Fountain Hughes

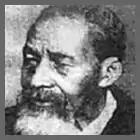
Hughes in 1952

Hughes moved to Baltimore in 1881. For a time, he worked as a manure hauler for a man named Reed. An interview with him was recorded on June 11, 1949, by Hermond Norwood, a Library of Congress engineer at the time. It has been included with other interviews done by the Federal Writers' Project during the Great Depression. The recording is available online at the World Digital Library, as well as through the Library of Congress.